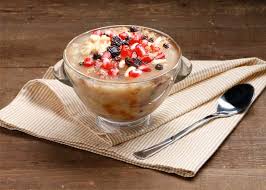
Yemek: asure